Station bell

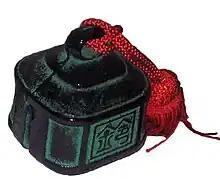
A station bell

Under the Japanese ritsuryō system, were bells of red copper issued by the central government or by local provincial government offices to travelling officials or messengers known as . Functioning as a proof of identity, they allowed them to procure horses and labour at post stations. These post stations were located every 30 ri (16 kilometers) each providing between five and twenty messenger horses depending on the grade of the road.